USS Omaha (CL-4)

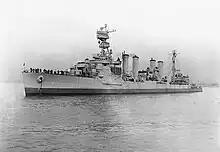
USS "Omaha" (CL-4) off the New York Naval Shipyard on 10 February 1943 (NH 97972)

"Omaha" spent most of August 1923, near Puget Sound where she conducted her sea trials. On 6 October, she proceeded to Puget Sound Navy Yard to have her aircraft catapults installed. She then sailed for Mare Island Navy Yard, Vallejo, California, on 17 October, where she loaded ammunition for target practice. At the end of November and into early December 1923, "Omaha" conducted "Short Range Battle Practice" with the battleship before joining the Battle Fleet on 8 December.